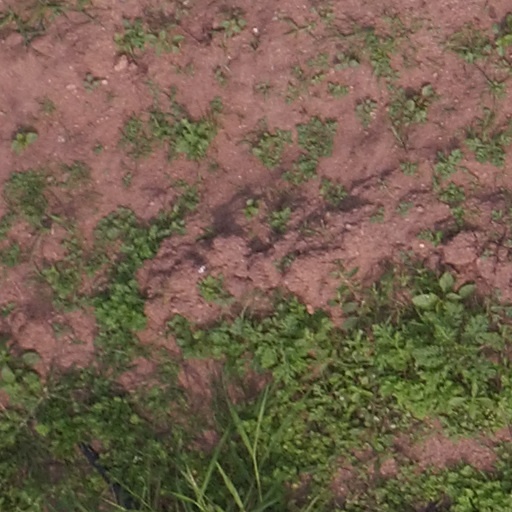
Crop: maize; corn